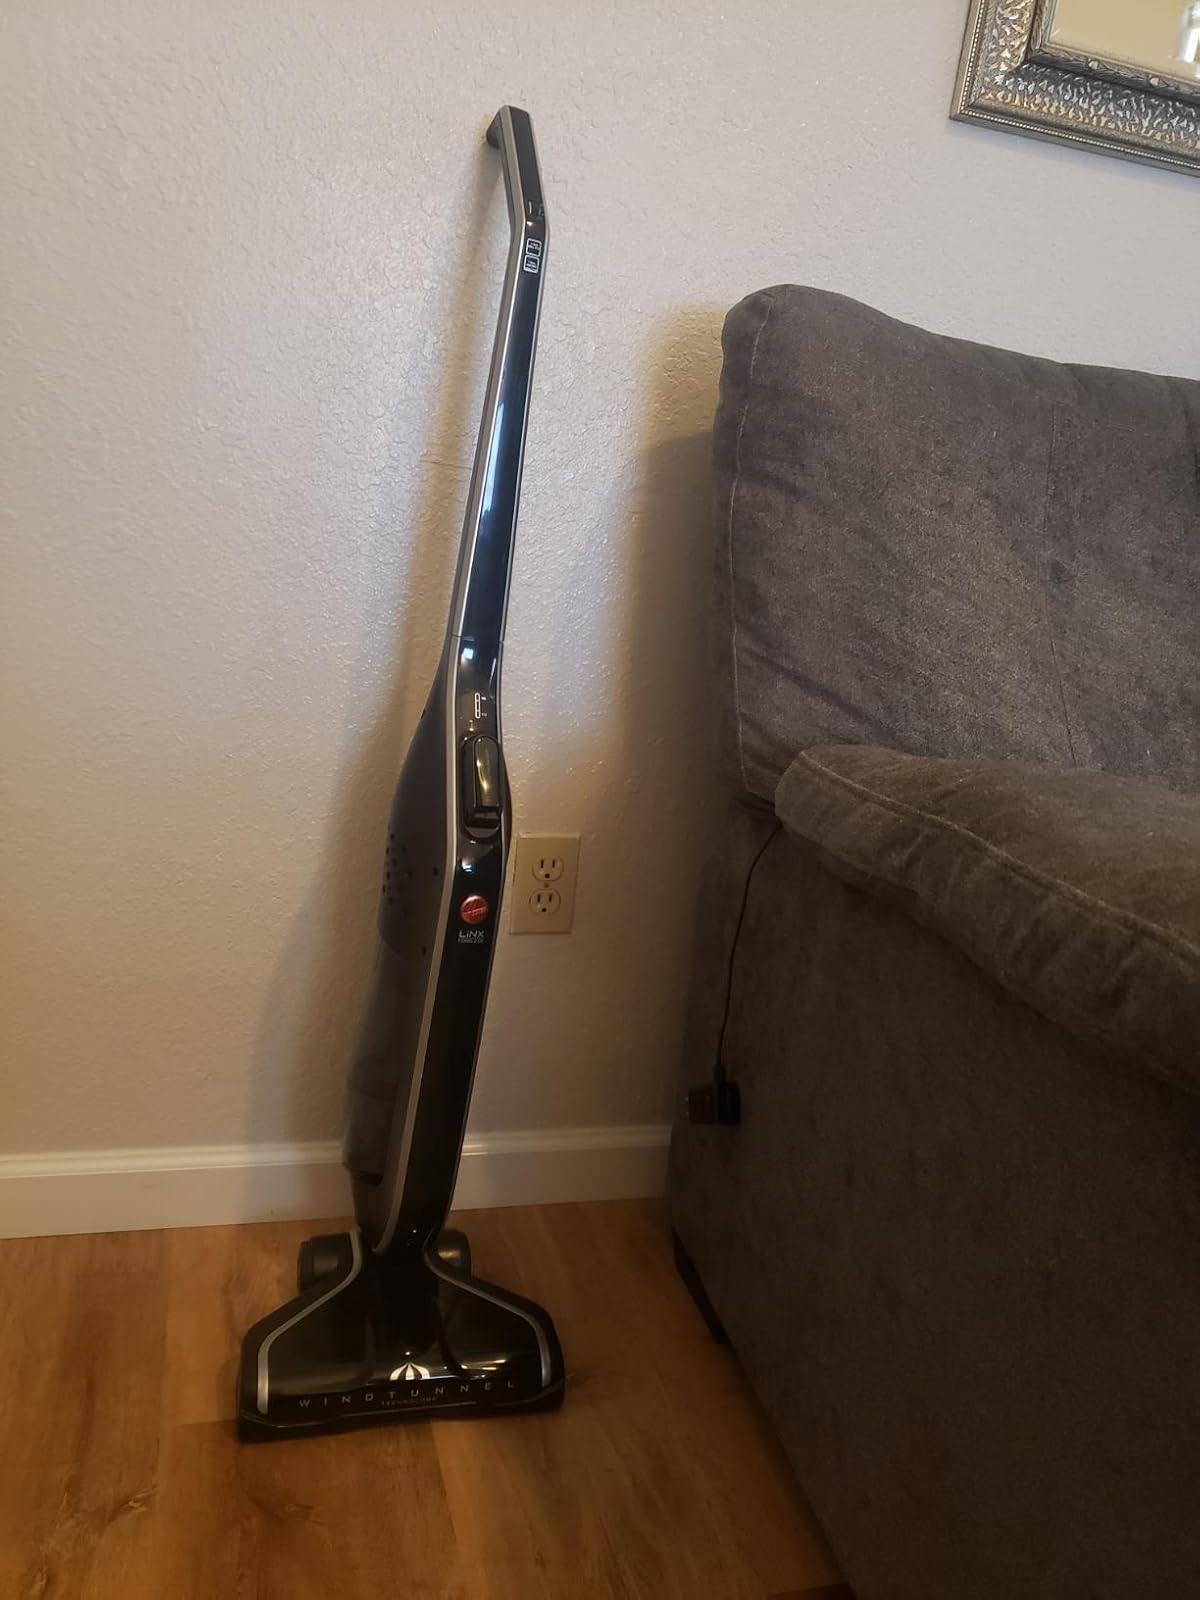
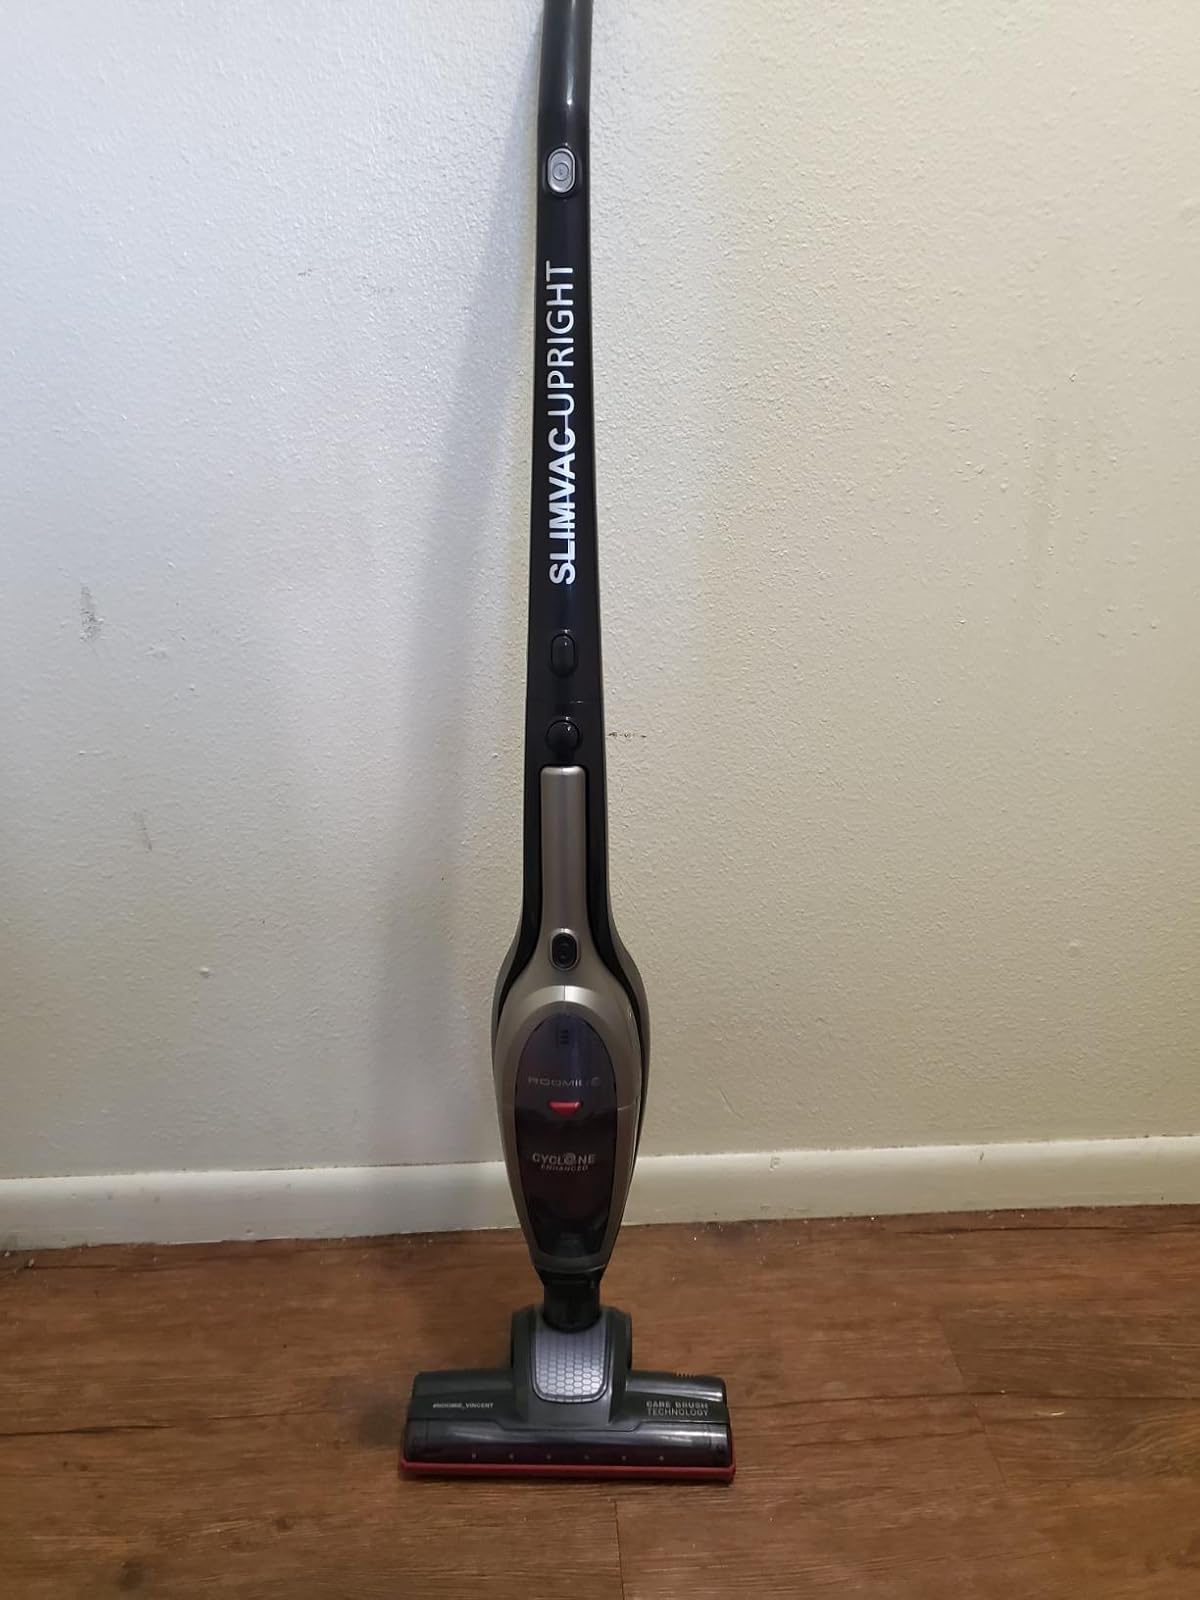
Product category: items_vacuum
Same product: no